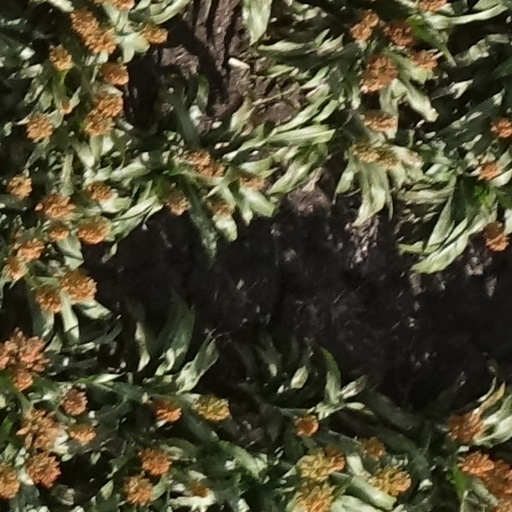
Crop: sorghum